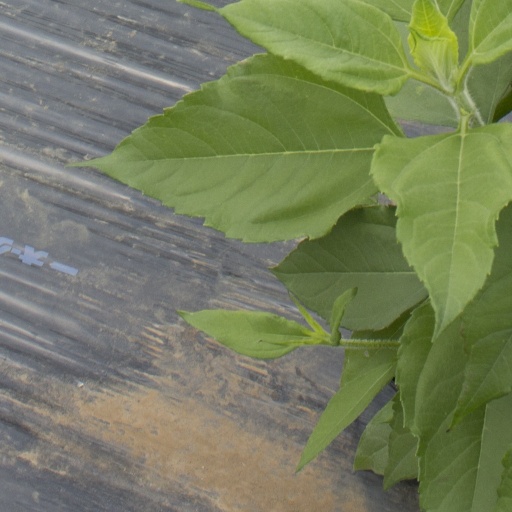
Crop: Jerusalem artichoke